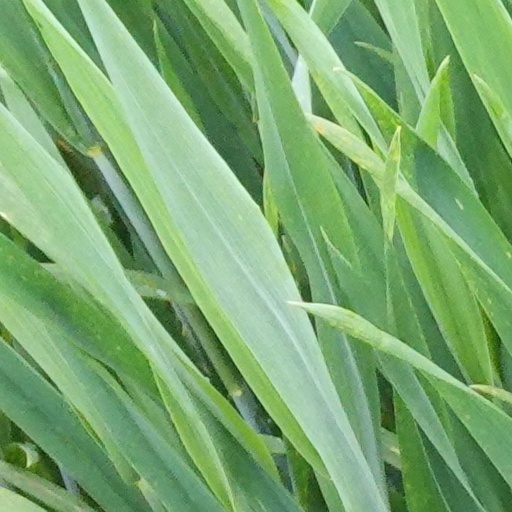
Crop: wheat